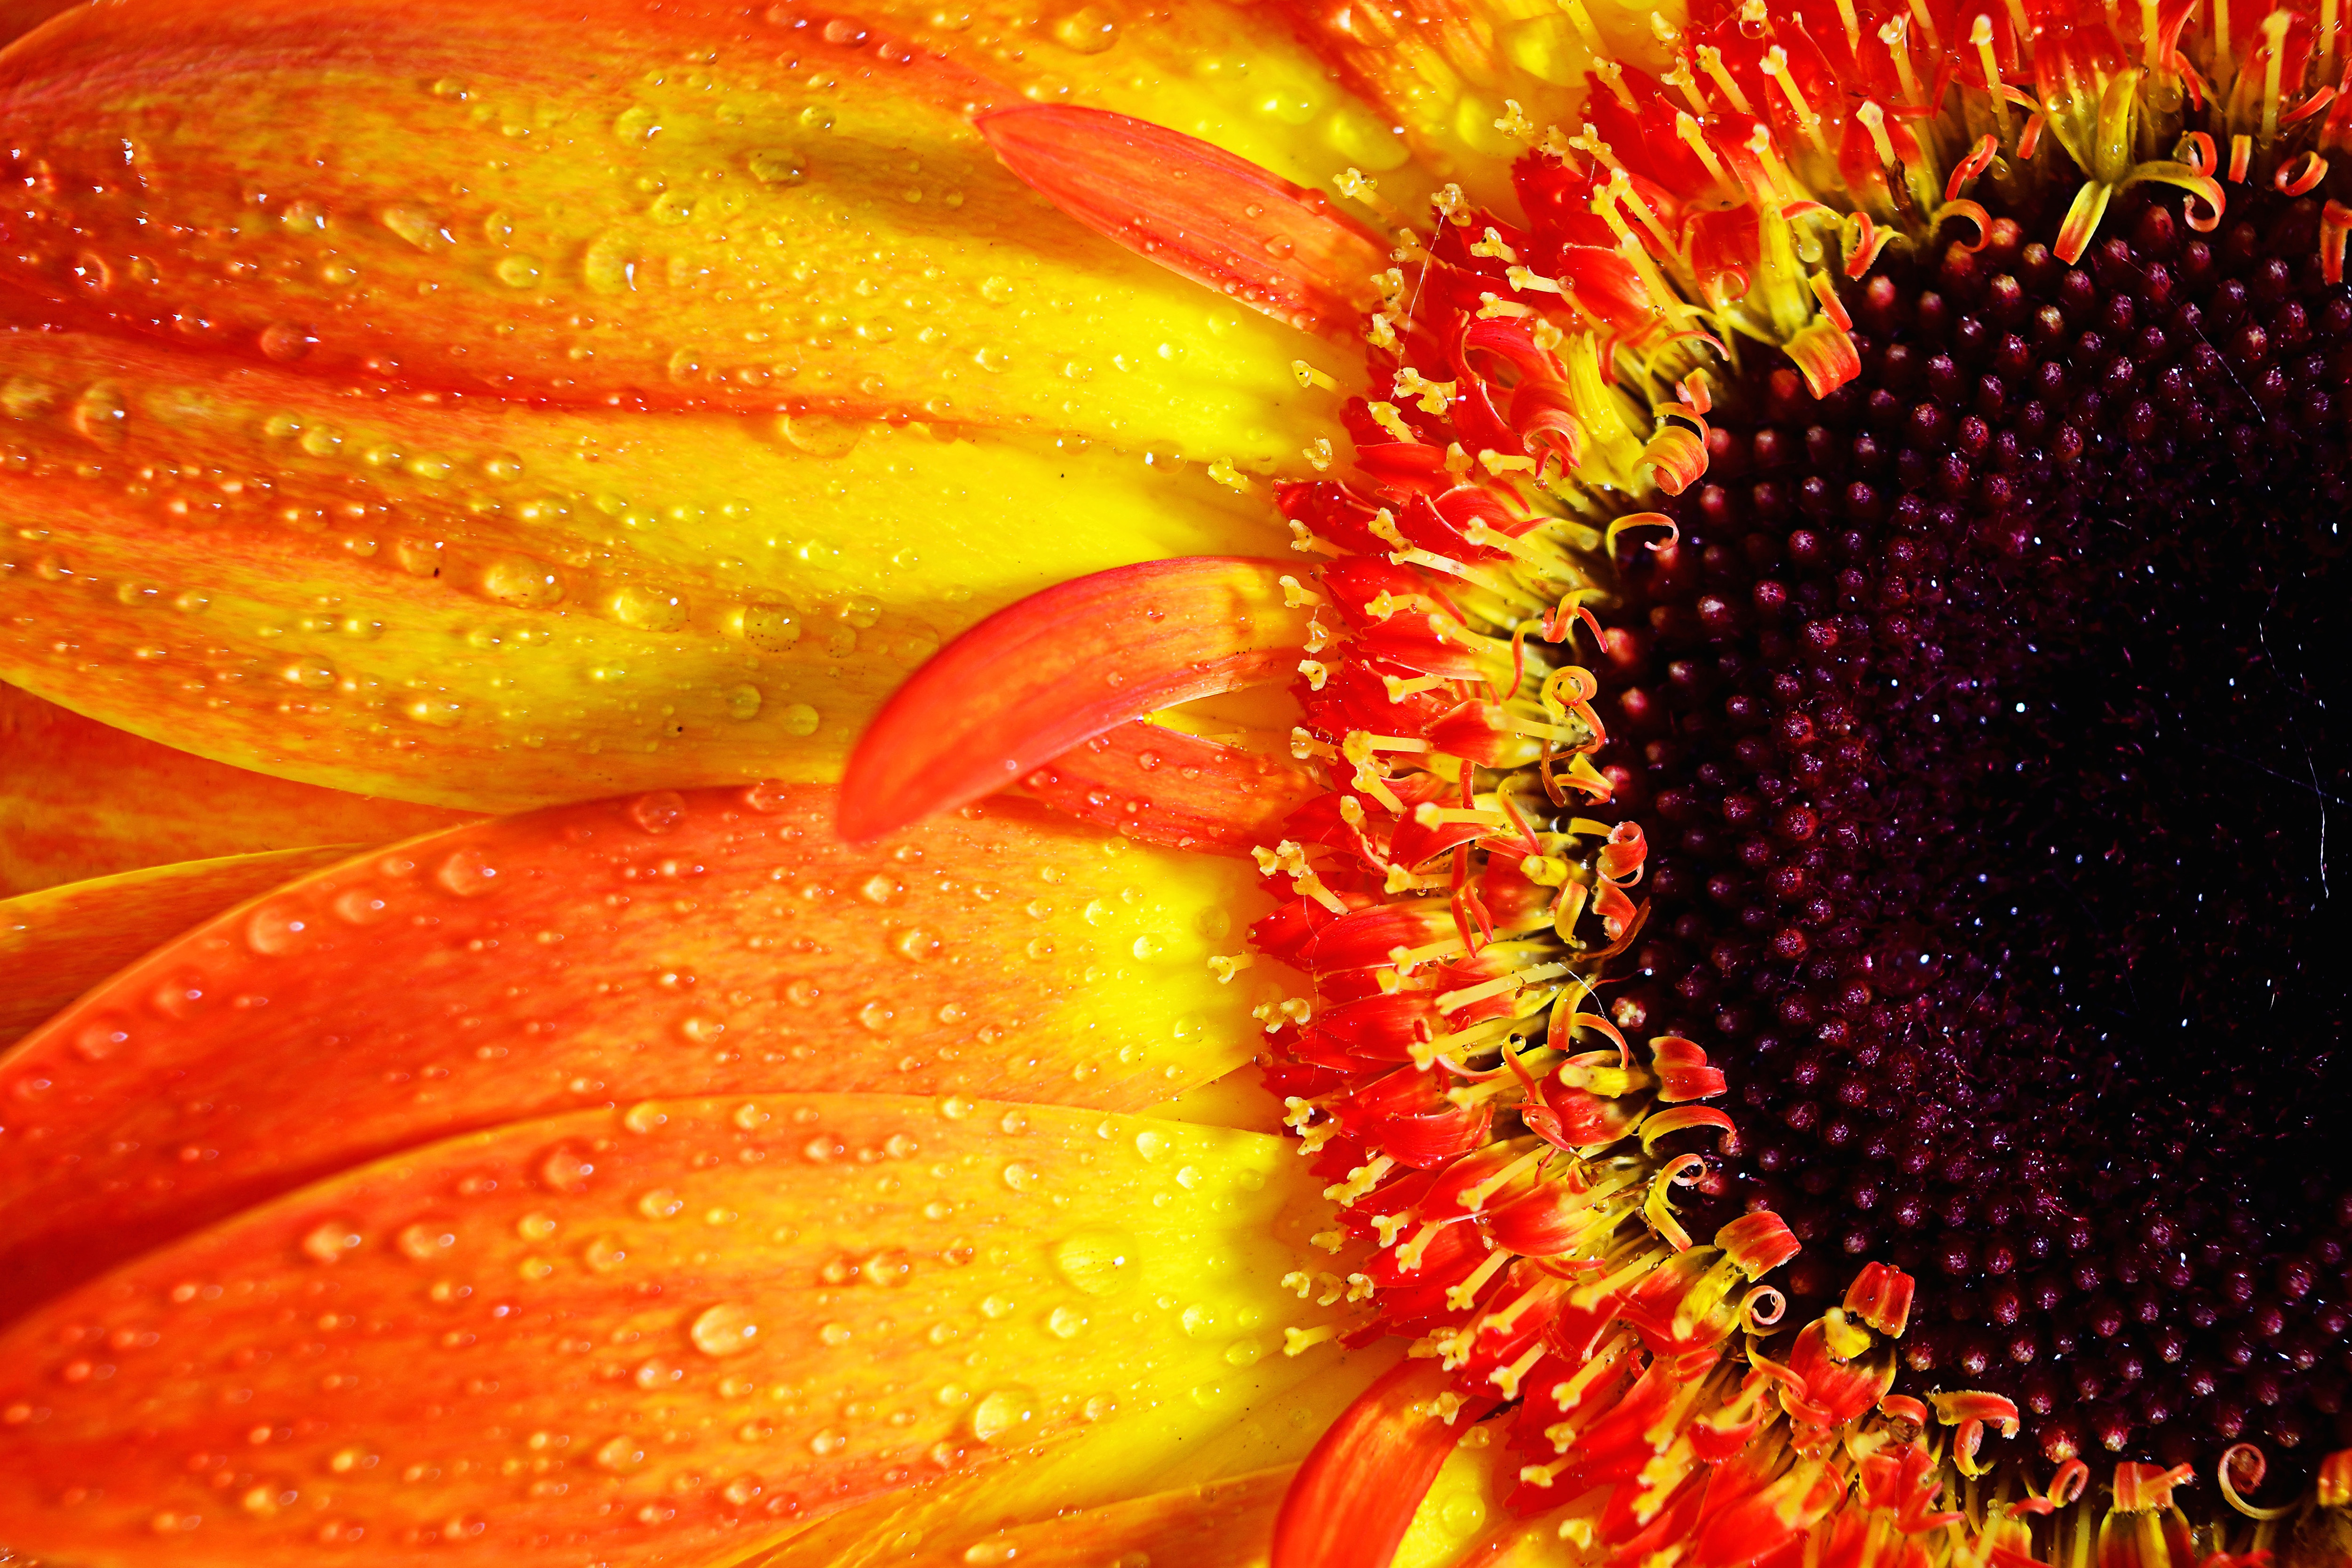
orange, yellow, flower, red, petal, gazania, close up, macro photography, plant, pollen, sunflower, blanket flowers, gerbera, flowering plant, Colorfulness, annual plant, wildflower